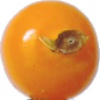
Label: physalis